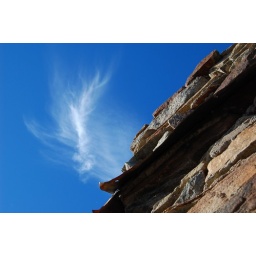
Wispy cirrus clouds over the rock house at South Mountain Park.